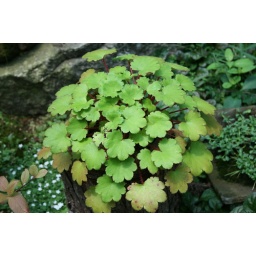
flower &amp;amp; plant janghung-arboretum in kyungki korea